List of rapids of the Columbia River

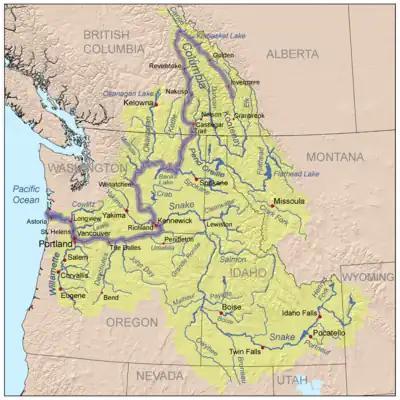
Map of the Columbia drainage Basin with the Columbia River highlighted and showing the major tributaries

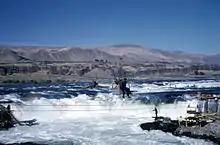
Celilo Falls.

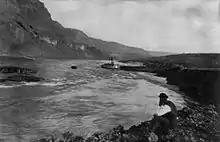
Priest Rapids.

The 70 mile stretch between Priest Rapids and the mouth of the Snake River (the Hanford Reach) "has the slowest current of any part of the Columbia above The Dalles".